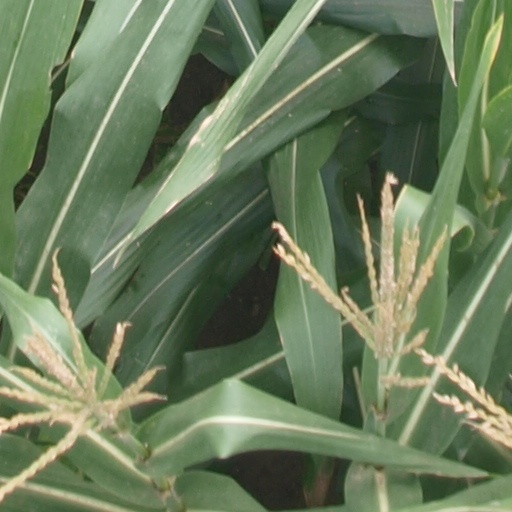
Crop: maize; corn